Lithuanian Tatars of the Imperial Guard

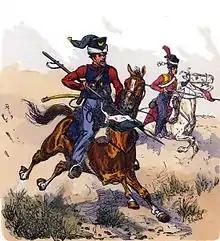
Lithuanian Tatars of the Imperial Guard at the charge, by Richard Knötel.

In June 1812, General Michał Sokolnicki suggested that Napoleon create a regiment of Lithuanian Tatars. He wrote of "their probity, as well as their courage were experienced […]". Despite Napoleon's hopes that the unit could comprise up to a thousand soldiers, only enough Tatar volunteers could be found to form a squadron. It was composed of 123 men including 1 squadron leader, 1 major, 4 captains, 7 lieutenants and second lieutenants, and 110 non-commissioned officers and soldiers. The squadron also had an imam named Aslan Aley, who also served as a second lieutenant.